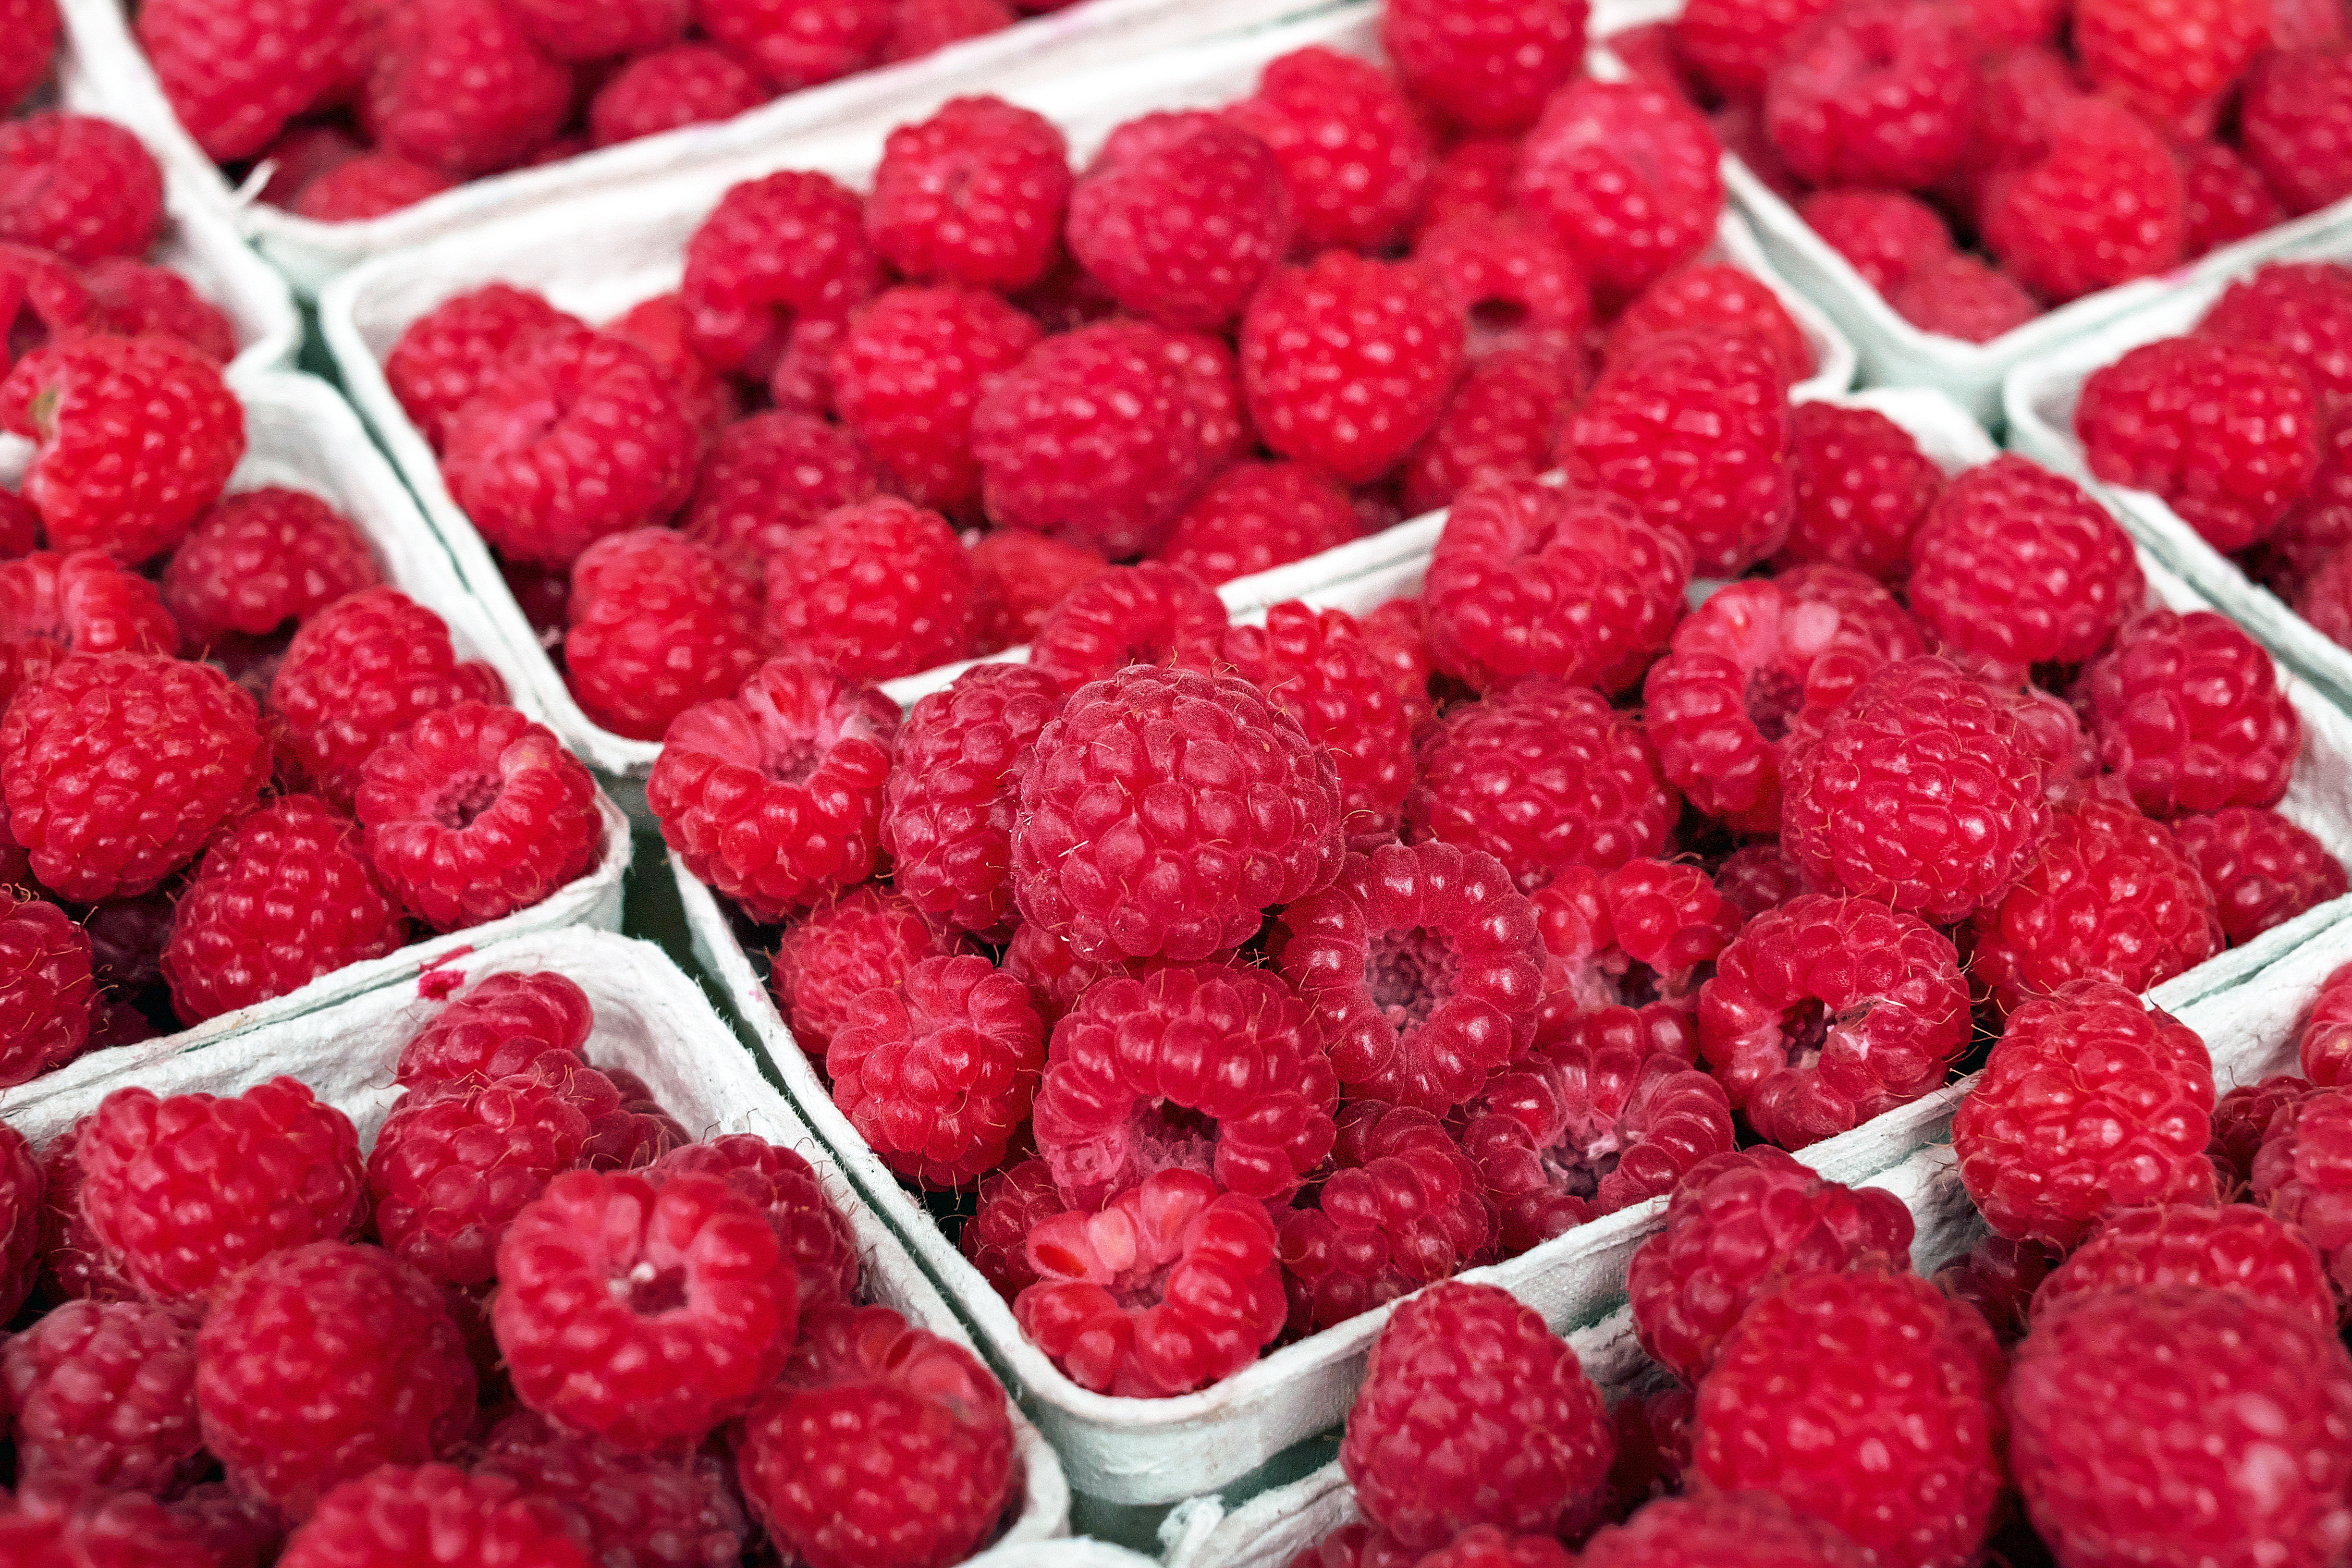
plant, raspberry, fruit, berry, summer, food, red, produce, blackberry, fruits, frutti di bosco, zante currant, boysenberry, loganberry